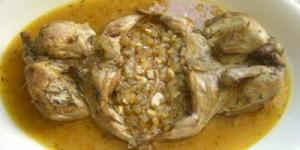
perdiz encebollada